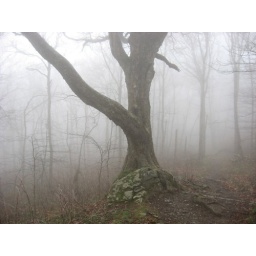
Cool tree growing over rock